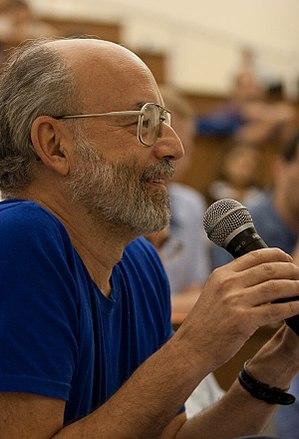
Découverte des grottes de Cougnac, grotte ornée du paléolithique, par Lucien Gouloumes, René Borne, Jean Mazet, Roger, Maurice Boudet et Alphonse Sauvant dans le Lot.